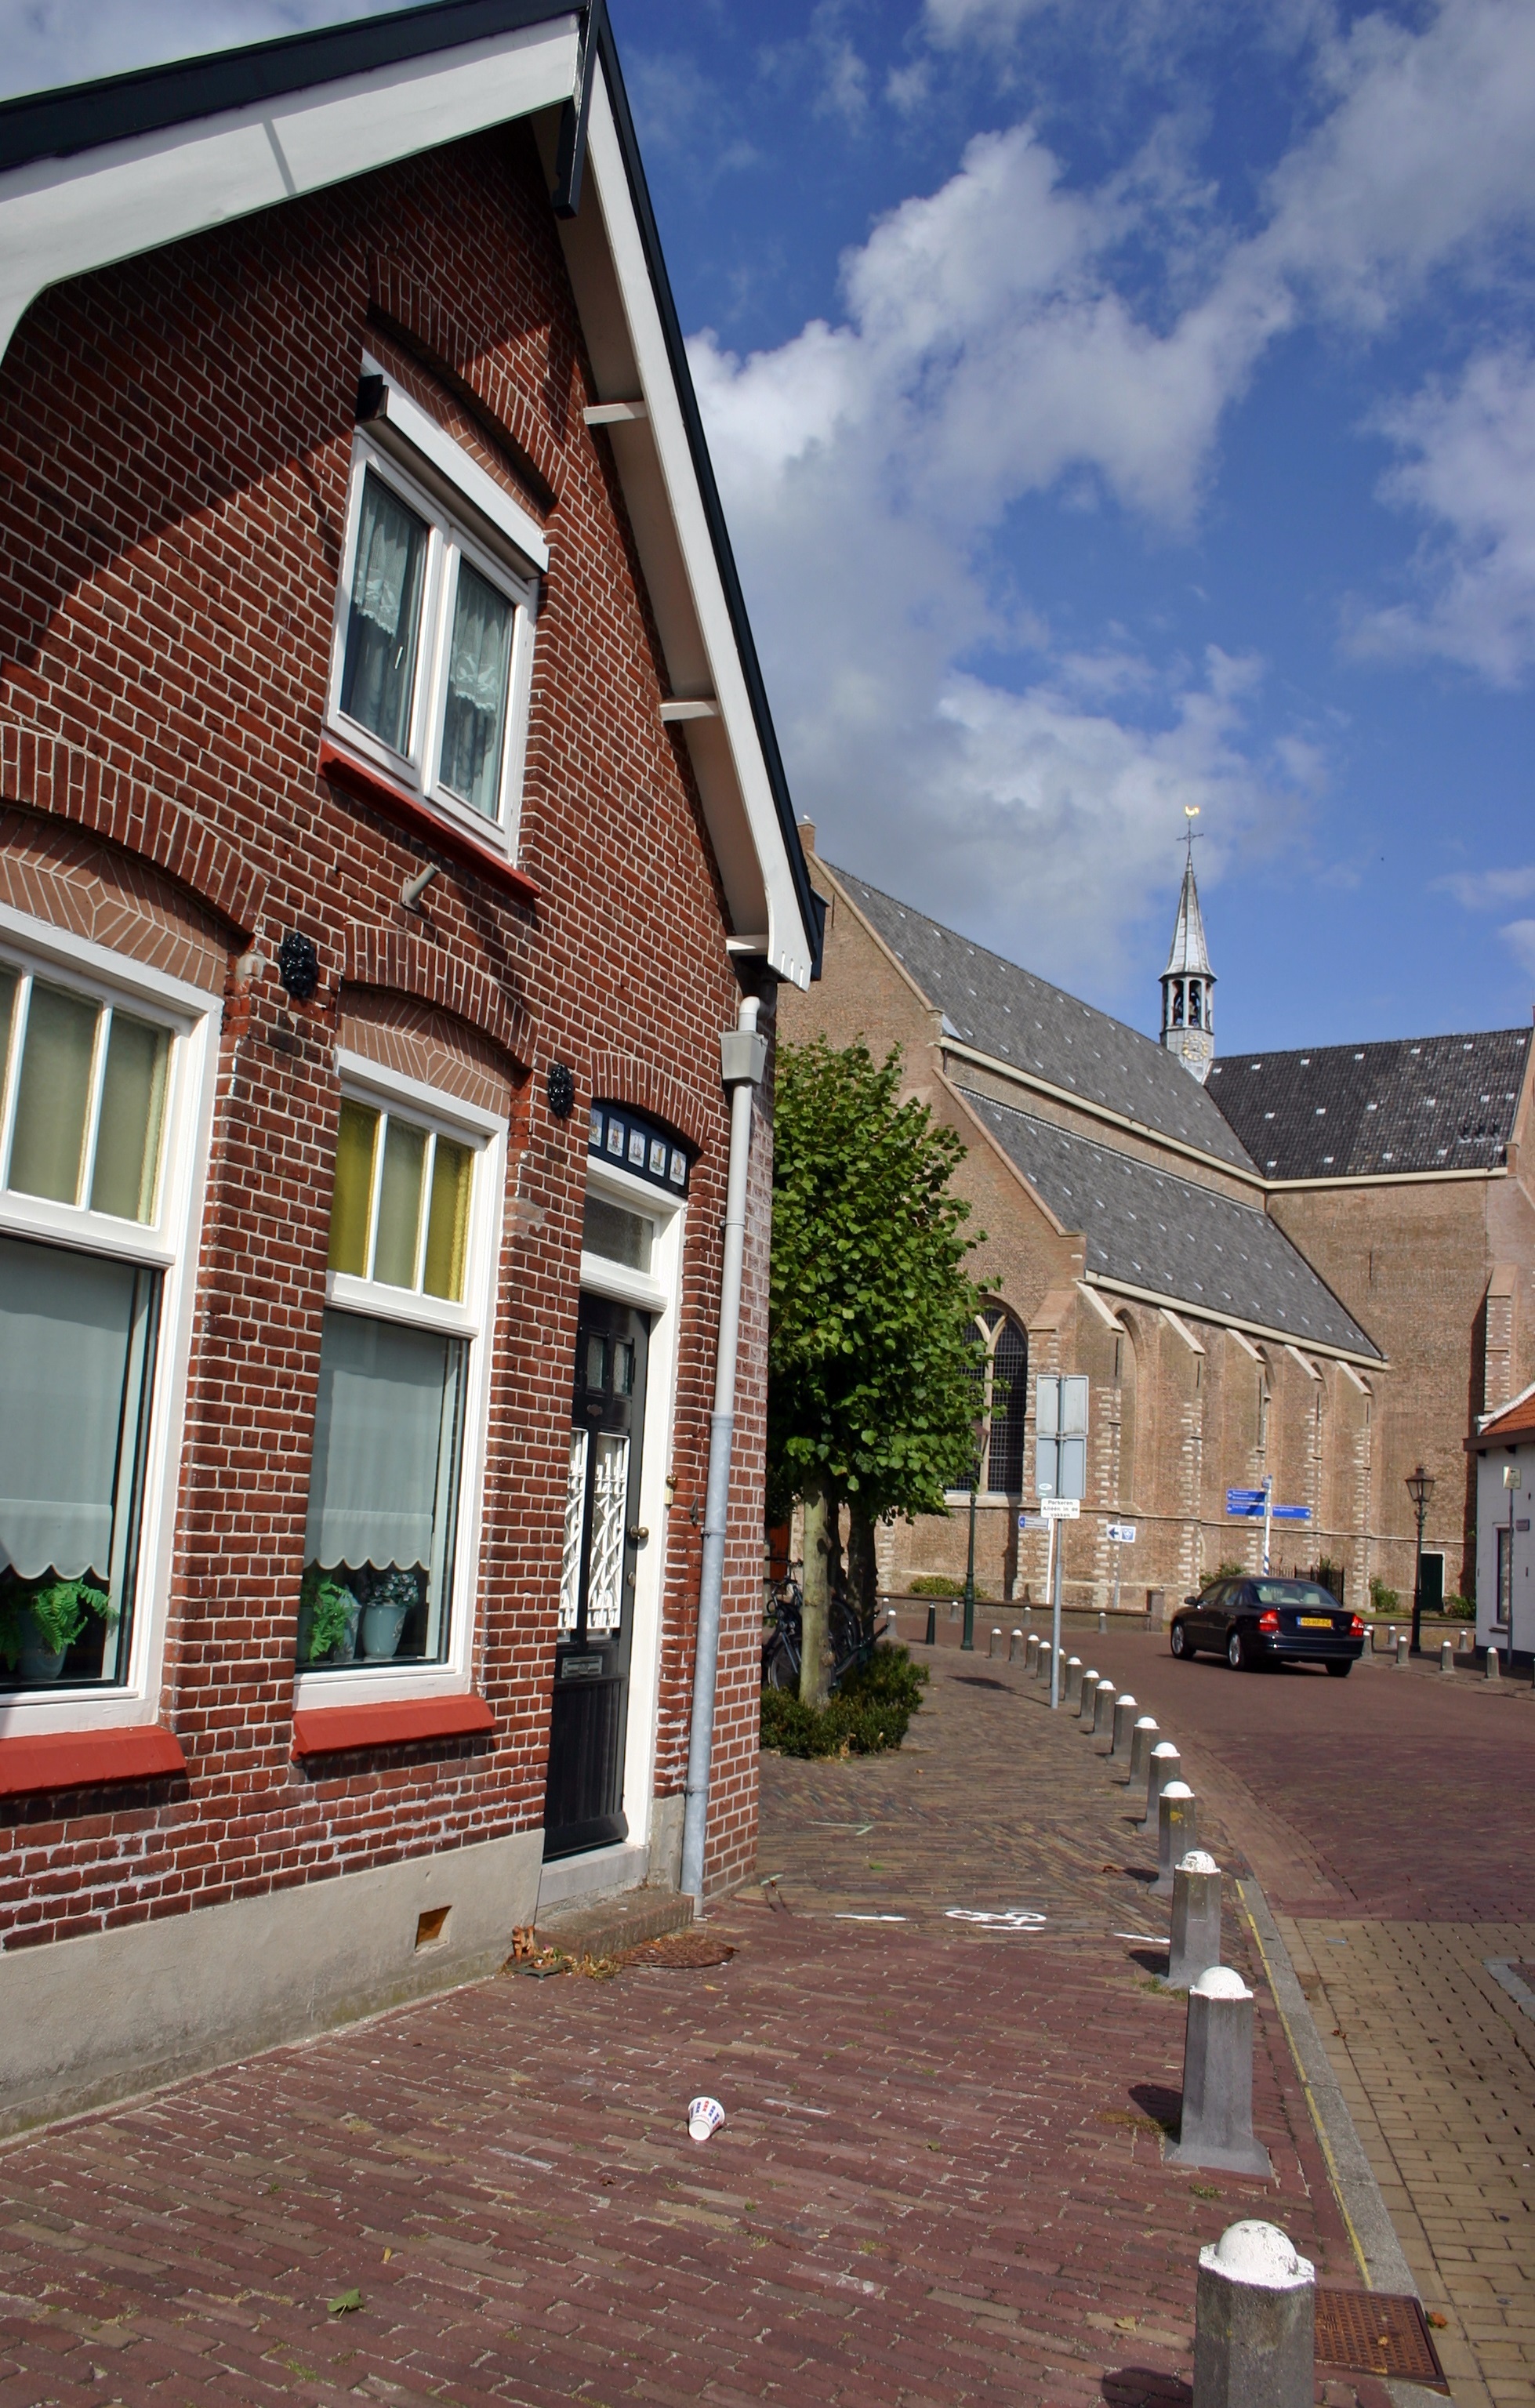
architecture, road, house, town, roof, building, city, home, walkway, suburb, idyllic, cottage, facade, property, church, places of interest, old town, holland, netherlands, place, steeple, picturesque, estate, historically, cobblestones, north sea, neighbourhood, zeeland, north sea coast, schouwen duiveland, burgh haamstede, residential area, outdoor structure